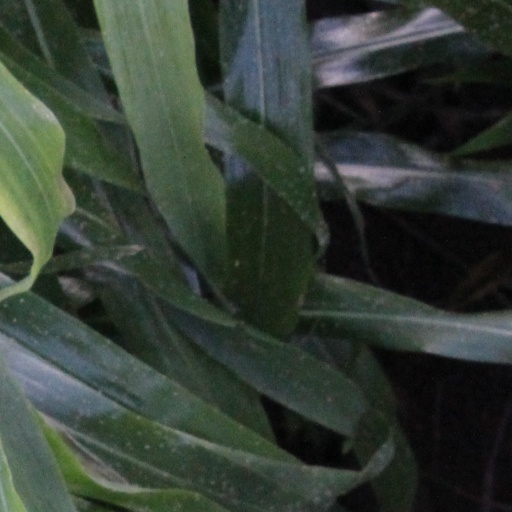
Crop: sorghum